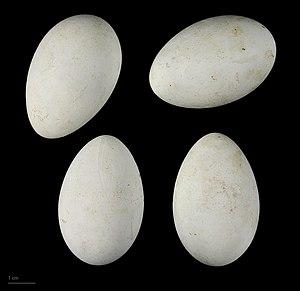
Le Cormoran africain est une espèce d'oiseaux aquatiques de la famille des Phalacrocoracidae. Son aire s'étend à travers l'Afrique subsaharienne. Il est aussi parfois appelé Cormoran à longue queue, Cormoran d'Afrique ou Cormoran pygmée africain.